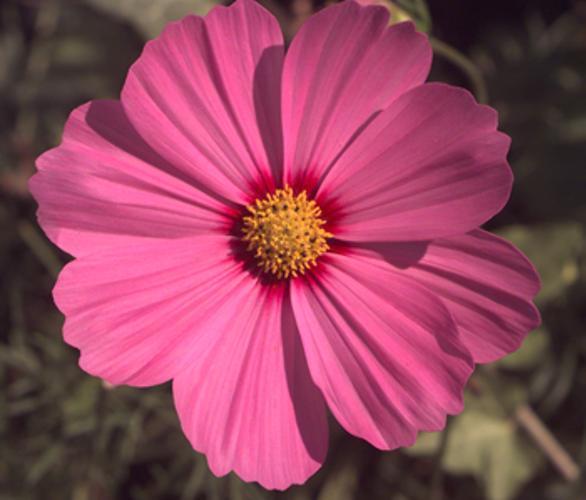
Label: mexican aster